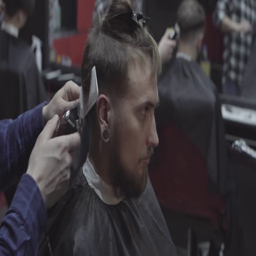
profession cuts the hair of the client with trimmer in barbershop